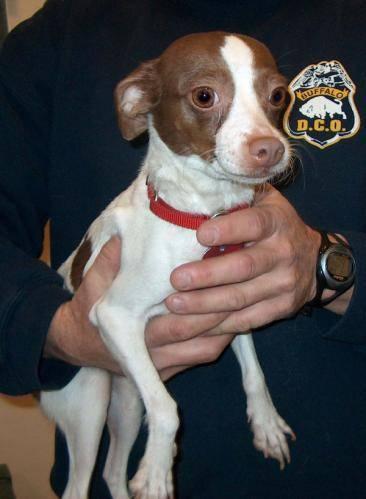
dog